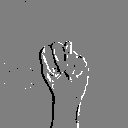
ASL letter: n